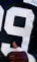
Number: 9